Mir-96 microRNA

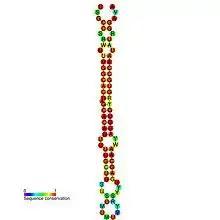
Predicted secondary structure and sequence conservation of mir-96

miR-96 microRNA precursor is a small non-coding RNA that regulates gene expression. microRNAs are transcribed as ~80 nucleotide precursors and subsequently processed by the Dicer enzyme to give a ~23 nucleotide products. In this case the mature sequence comes from the 5′ arm of the precursor. The mature products are thought to have regulatory roles through complementarity to mRNA.